Heroes of Might and Magic

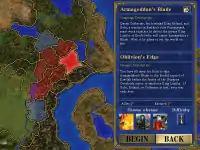
A single-player campaign map of Antagarich as seen in "".

Aside from "Heroes of Might and Magic V", "VI", and "VII", the "Heroes" series take place in the same fictional universe as the "Might and Magic" series, and later "Might and Magic" installments heavily referenced the games, with some taking place on the same world.